Strange Company

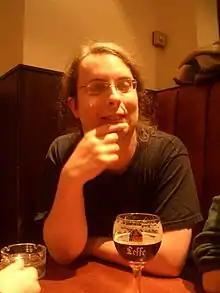
Hugh Hancock, co-founder of Strange Company, in 2004

Strange Company was a group of machinima creators and distributors based in Edinburgh, Scotland. They are known in the medium as the longest-standing machinima production company, having produced machinima films since 1997, and for creating the Machinima.com website, which distributes such films on the internet since 2000.